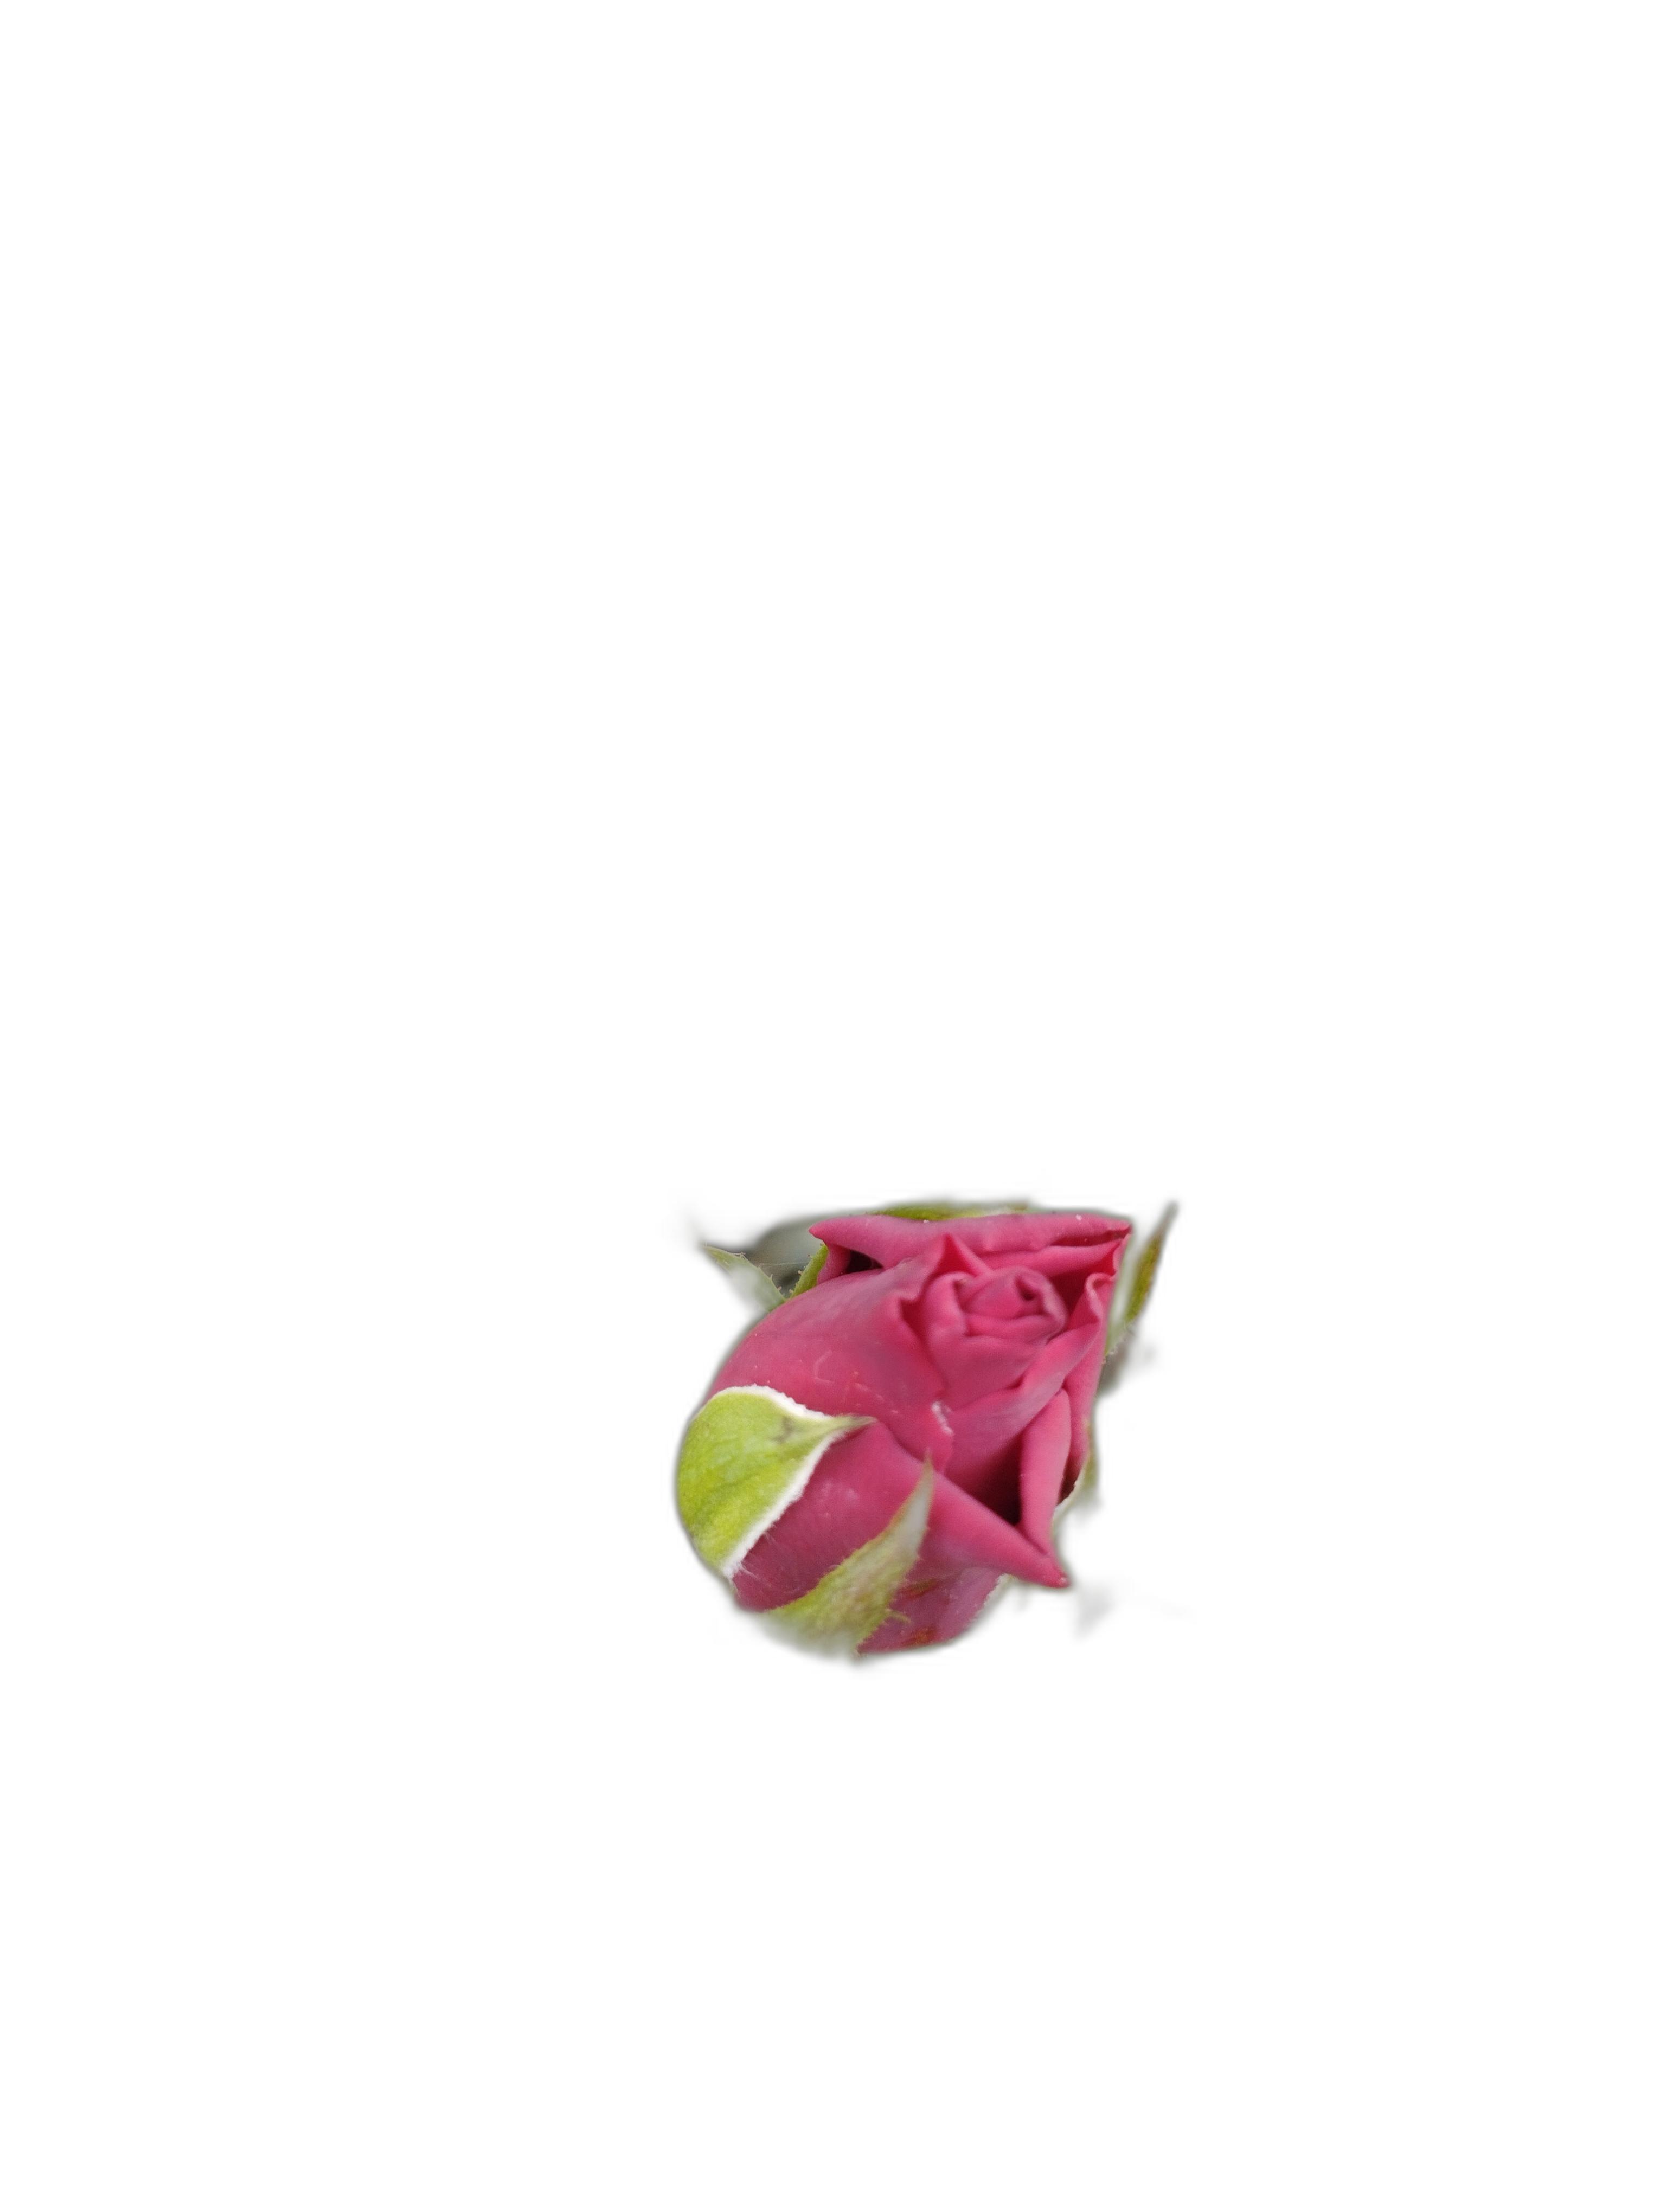
Label: Rose